Answer in natural language. Is scenic landscape wall decor photo (marked A) behind Pillow (marked B)? Choose between the following options: no or yes
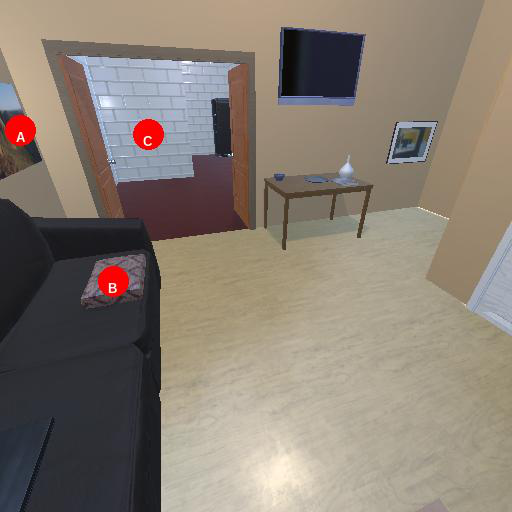
<answer>yes</answer>